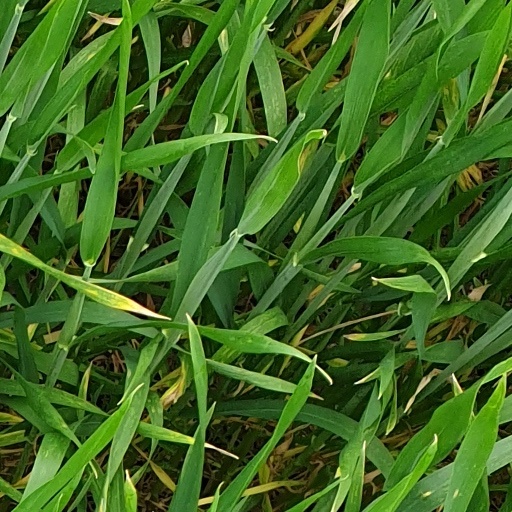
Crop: wheat